Southern front of the Russian invasion of Ukraine

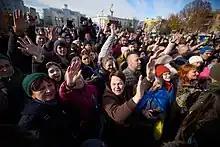
Civilians during President Volodymyr Zelenskyy's visit following the liberation of Kherson, 14 November 2022

In a telephone conversation with Emmanuel Macron on 29 March, Putin stated that the bombardment of Mariupol would end only when Ukrainian troops fully surrendered Mariupol.